Jenny Lind's tour of America

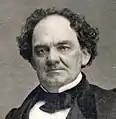
P. T. Barnum

Lind's contract called for the total fee to be deposited in advance with the London banking house of Baring Brothers. Barnum had not anticipated front-end payments for Lind, since he always had paid performers as performances were completed. To raise the money, Barnum sought loans from New York bankers, who refused to make the loans based on a percentage of the Lind tour, so Barnum mortgaged all his commercial and residential properties. Still slightly short, Barnum finally persuaded a Philadelphia minister, who thought that Lind would be a good influence on American morals, to lend him the final $5,000. Barnum sent the $187,500 to London. Lind signed the contract to give 150 concerts in a year or eighteen months, with the option of withdrawing from the tour after sixty or one hundred contracts, paying Barnum $25,000 if she did so.